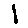
Label: 1